Ballyronan

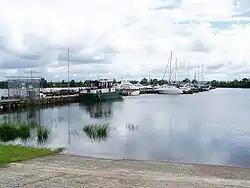
The local marina and harbour, on the shores of Lough Neagh

Ballyronan is a village and townland in County Londonderry, Northern Ireland, on the north western shore of Lough Neagh. The village is from Magherafelt and from Cookstown. It is situated within Mid-Ulster District.